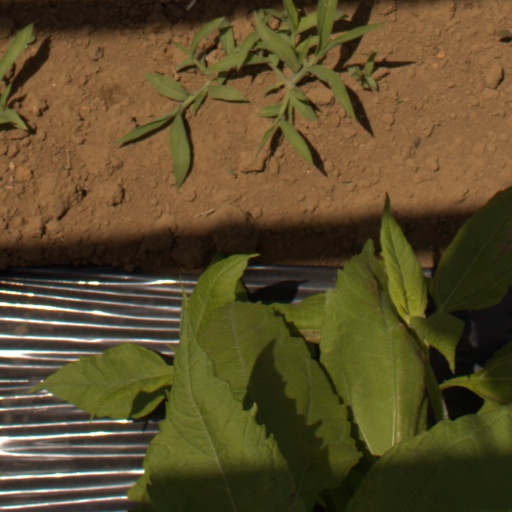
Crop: Jerusalem artichoke